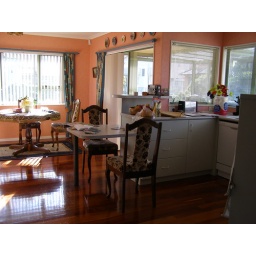
kitchen of our house in Wellington